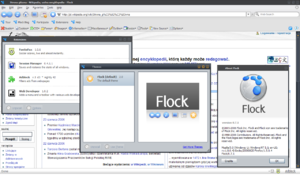
Flock
Flock screenshot
Flock er en fri webbrowser baseret på teknologien bag Mozilla Firefox. Browseren specialiserer sig i at tilbyde enkle værktøjer til fremmelsen af sociale netværk på nettet og Web 2.0-faciliteter indbygget i dens brugergrænseflade. Flock v2 blev officielt udgivet den 14. oktober 2008.